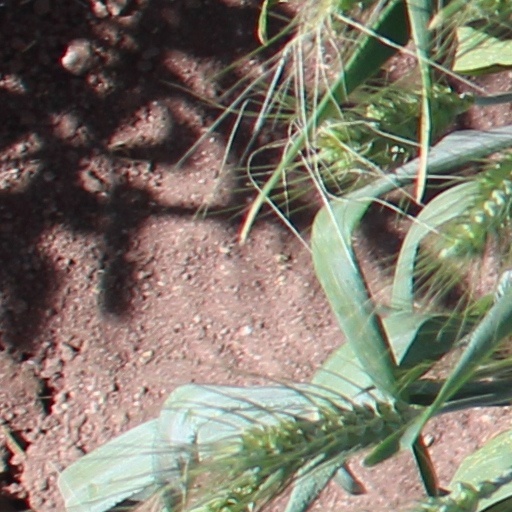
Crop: wheat